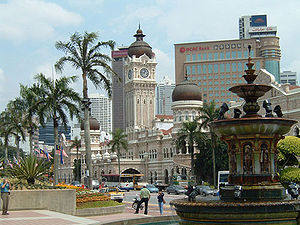
Britisk Malaya / Historie / Selangor
Kuala Lumpur var hovedstad i Malaya og senere i Malaysia.
Britisk Malaya var fællesbetegnelsen på en række mindre stater på Malayahalvøen, som blev koloniserede af Storbritannien i det 18. og 19. århundrede. Områderne, som dannede Britisk Malaya, indgik senere i Malaysia.